Ryan Cochrane (canoeist)

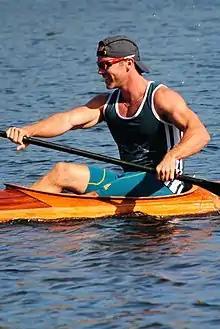

Ryan Cochrane (born July 24, 1983) is a Canadian kayaker. He was born in Halifax, Nova Scotia. He competed in K-2 (both 200m and 1000m) together with Hugues Fournel at the 2012 Summer Olympics in London.